Pie shop

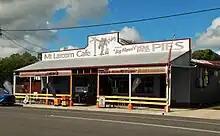
Pie shop in Mount Larcom, Queensland, Australia

A pie shop is a take away (fast food) outlet specialising in pies, especially meat pies. Common in some parts of the United Kingdom and Australia.